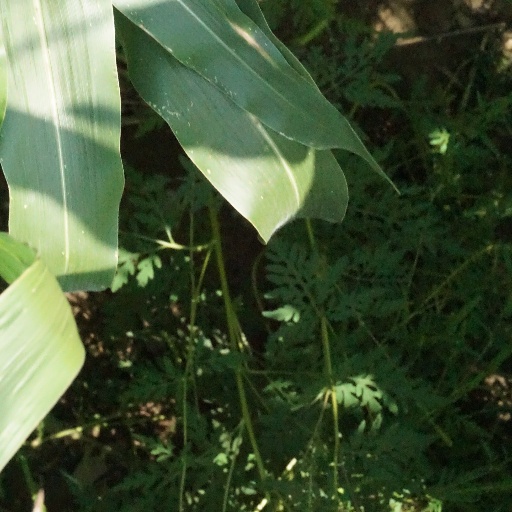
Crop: maize; corn